Frederiksborgvej, Copenhagen

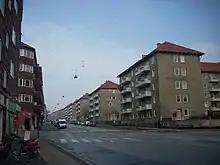
Frederiksborgvej.

Frederiksborgvej is a major street in the North-West, Bispebjerg and Emdrup neighbourhoods of Copenhagen, Denmark. The 3-kilometer street runs from Frederikssundsvej in the south to the municipal border with Gladsaxe Municipality in the north, where it splits into Søborg Hovedgade and Vangedevej.